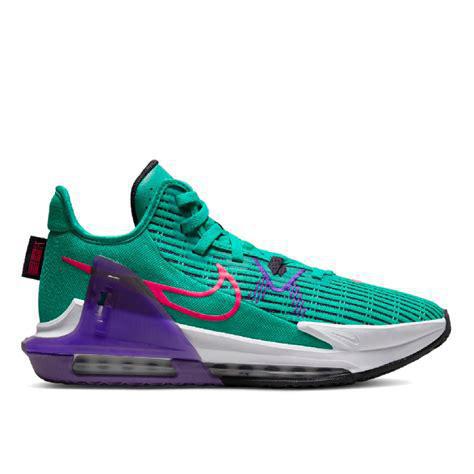
Brand: Nike
Model: Lebron Witness 6